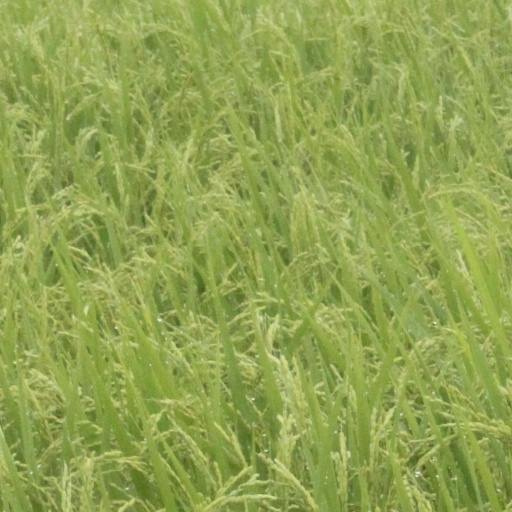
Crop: rice